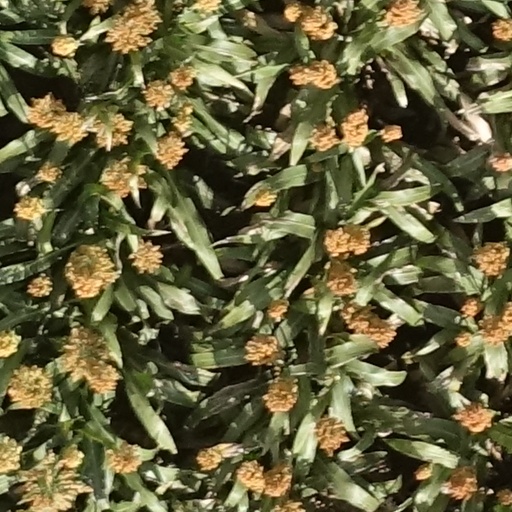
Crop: sorghum